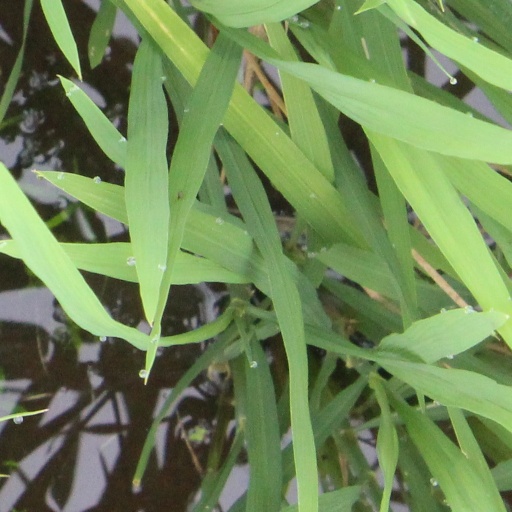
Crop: rice